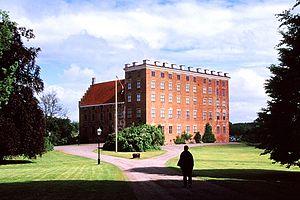
Le château de Svaneholm est un château suédois situé à Skurup à 40 km à l'est de Malmö en Scanie.